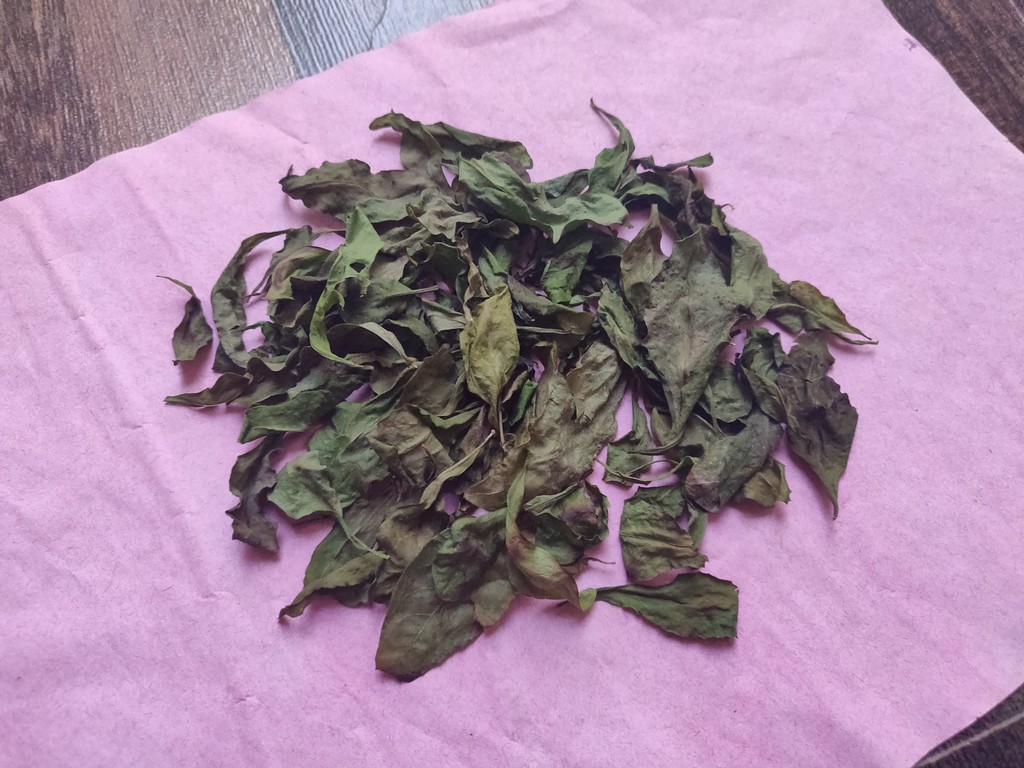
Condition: Dried
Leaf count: multiple
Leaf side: unknown